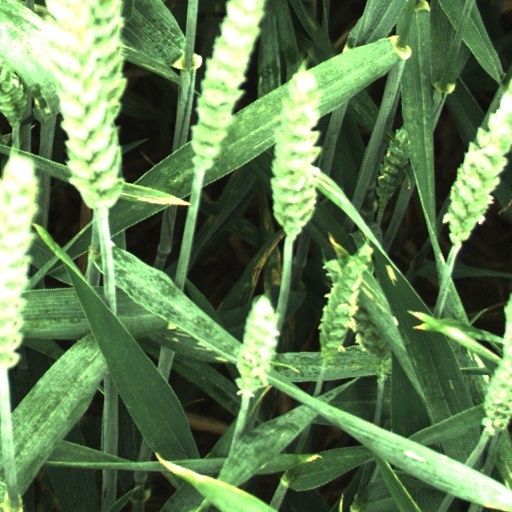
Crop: wheat